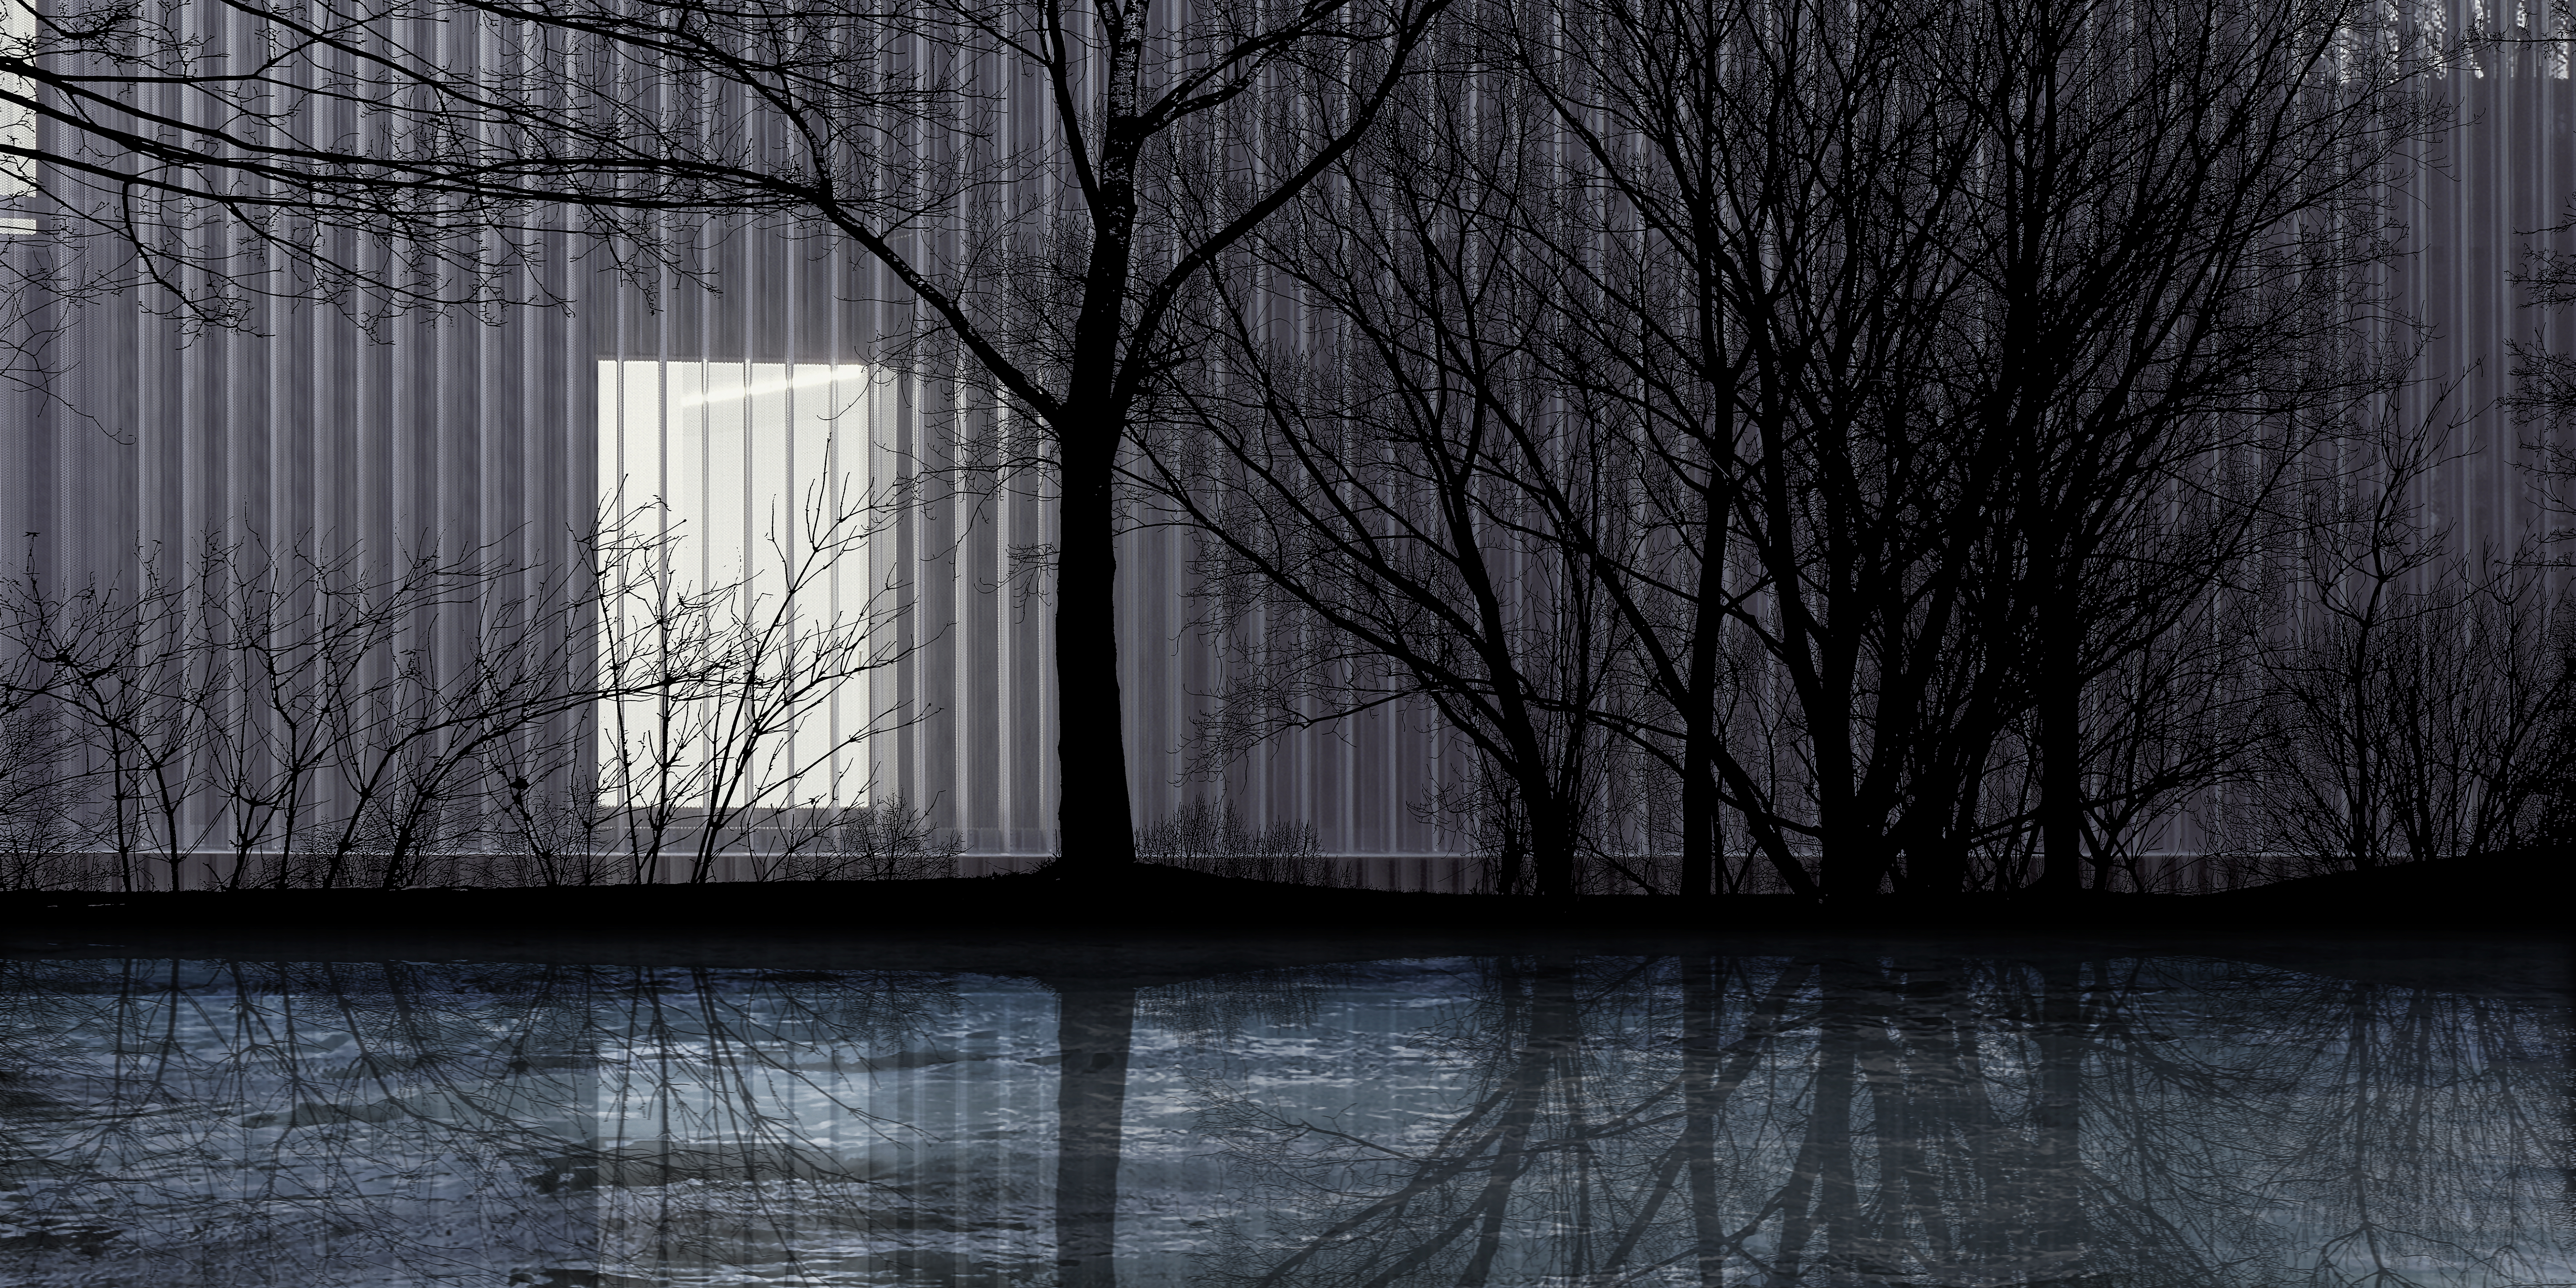
night, architecture, water, nature, darkness, light, reflection, black, white, tree, black and white, natural landscape, monochrome photography, monochrome, branch, sky, woody plant, atmosphere, winter, photography, sunlight, plant, window, stock photography, wood, river, landscape, forest, Colorfulness, Tints and shades, house